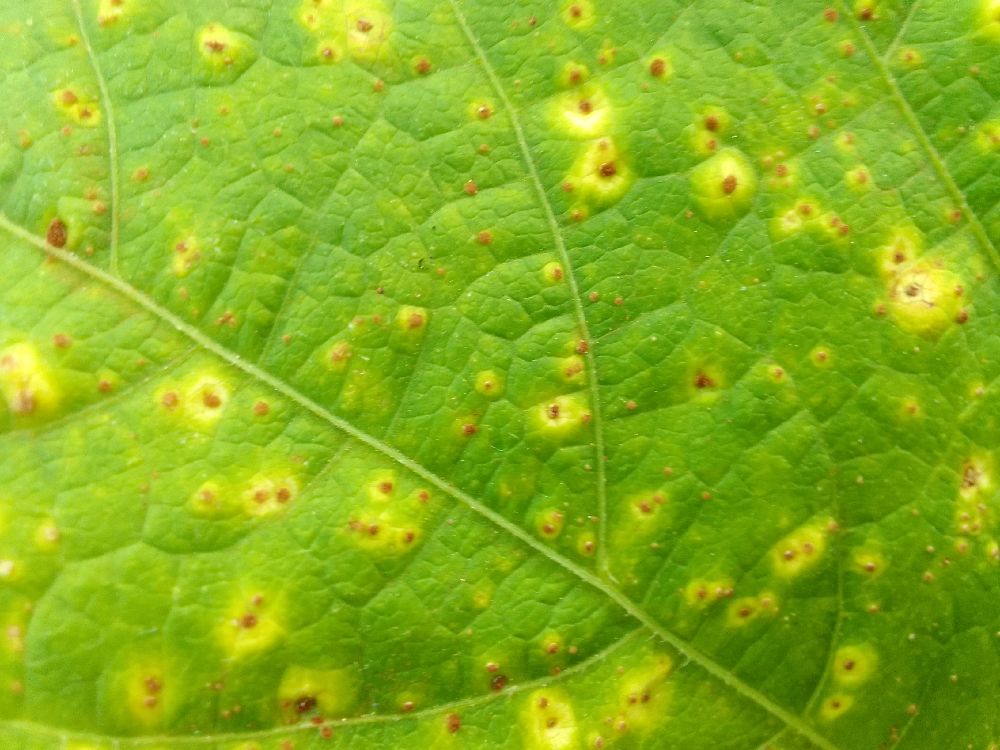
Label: rust